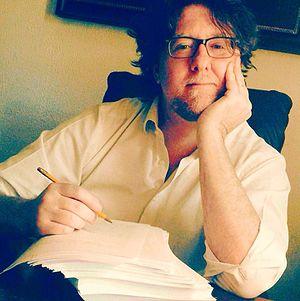
Gianluca Arrighi, né le 3 octobre 1972 à Rome, est un écrivain italien, auteur de plusieurs romans policiers.